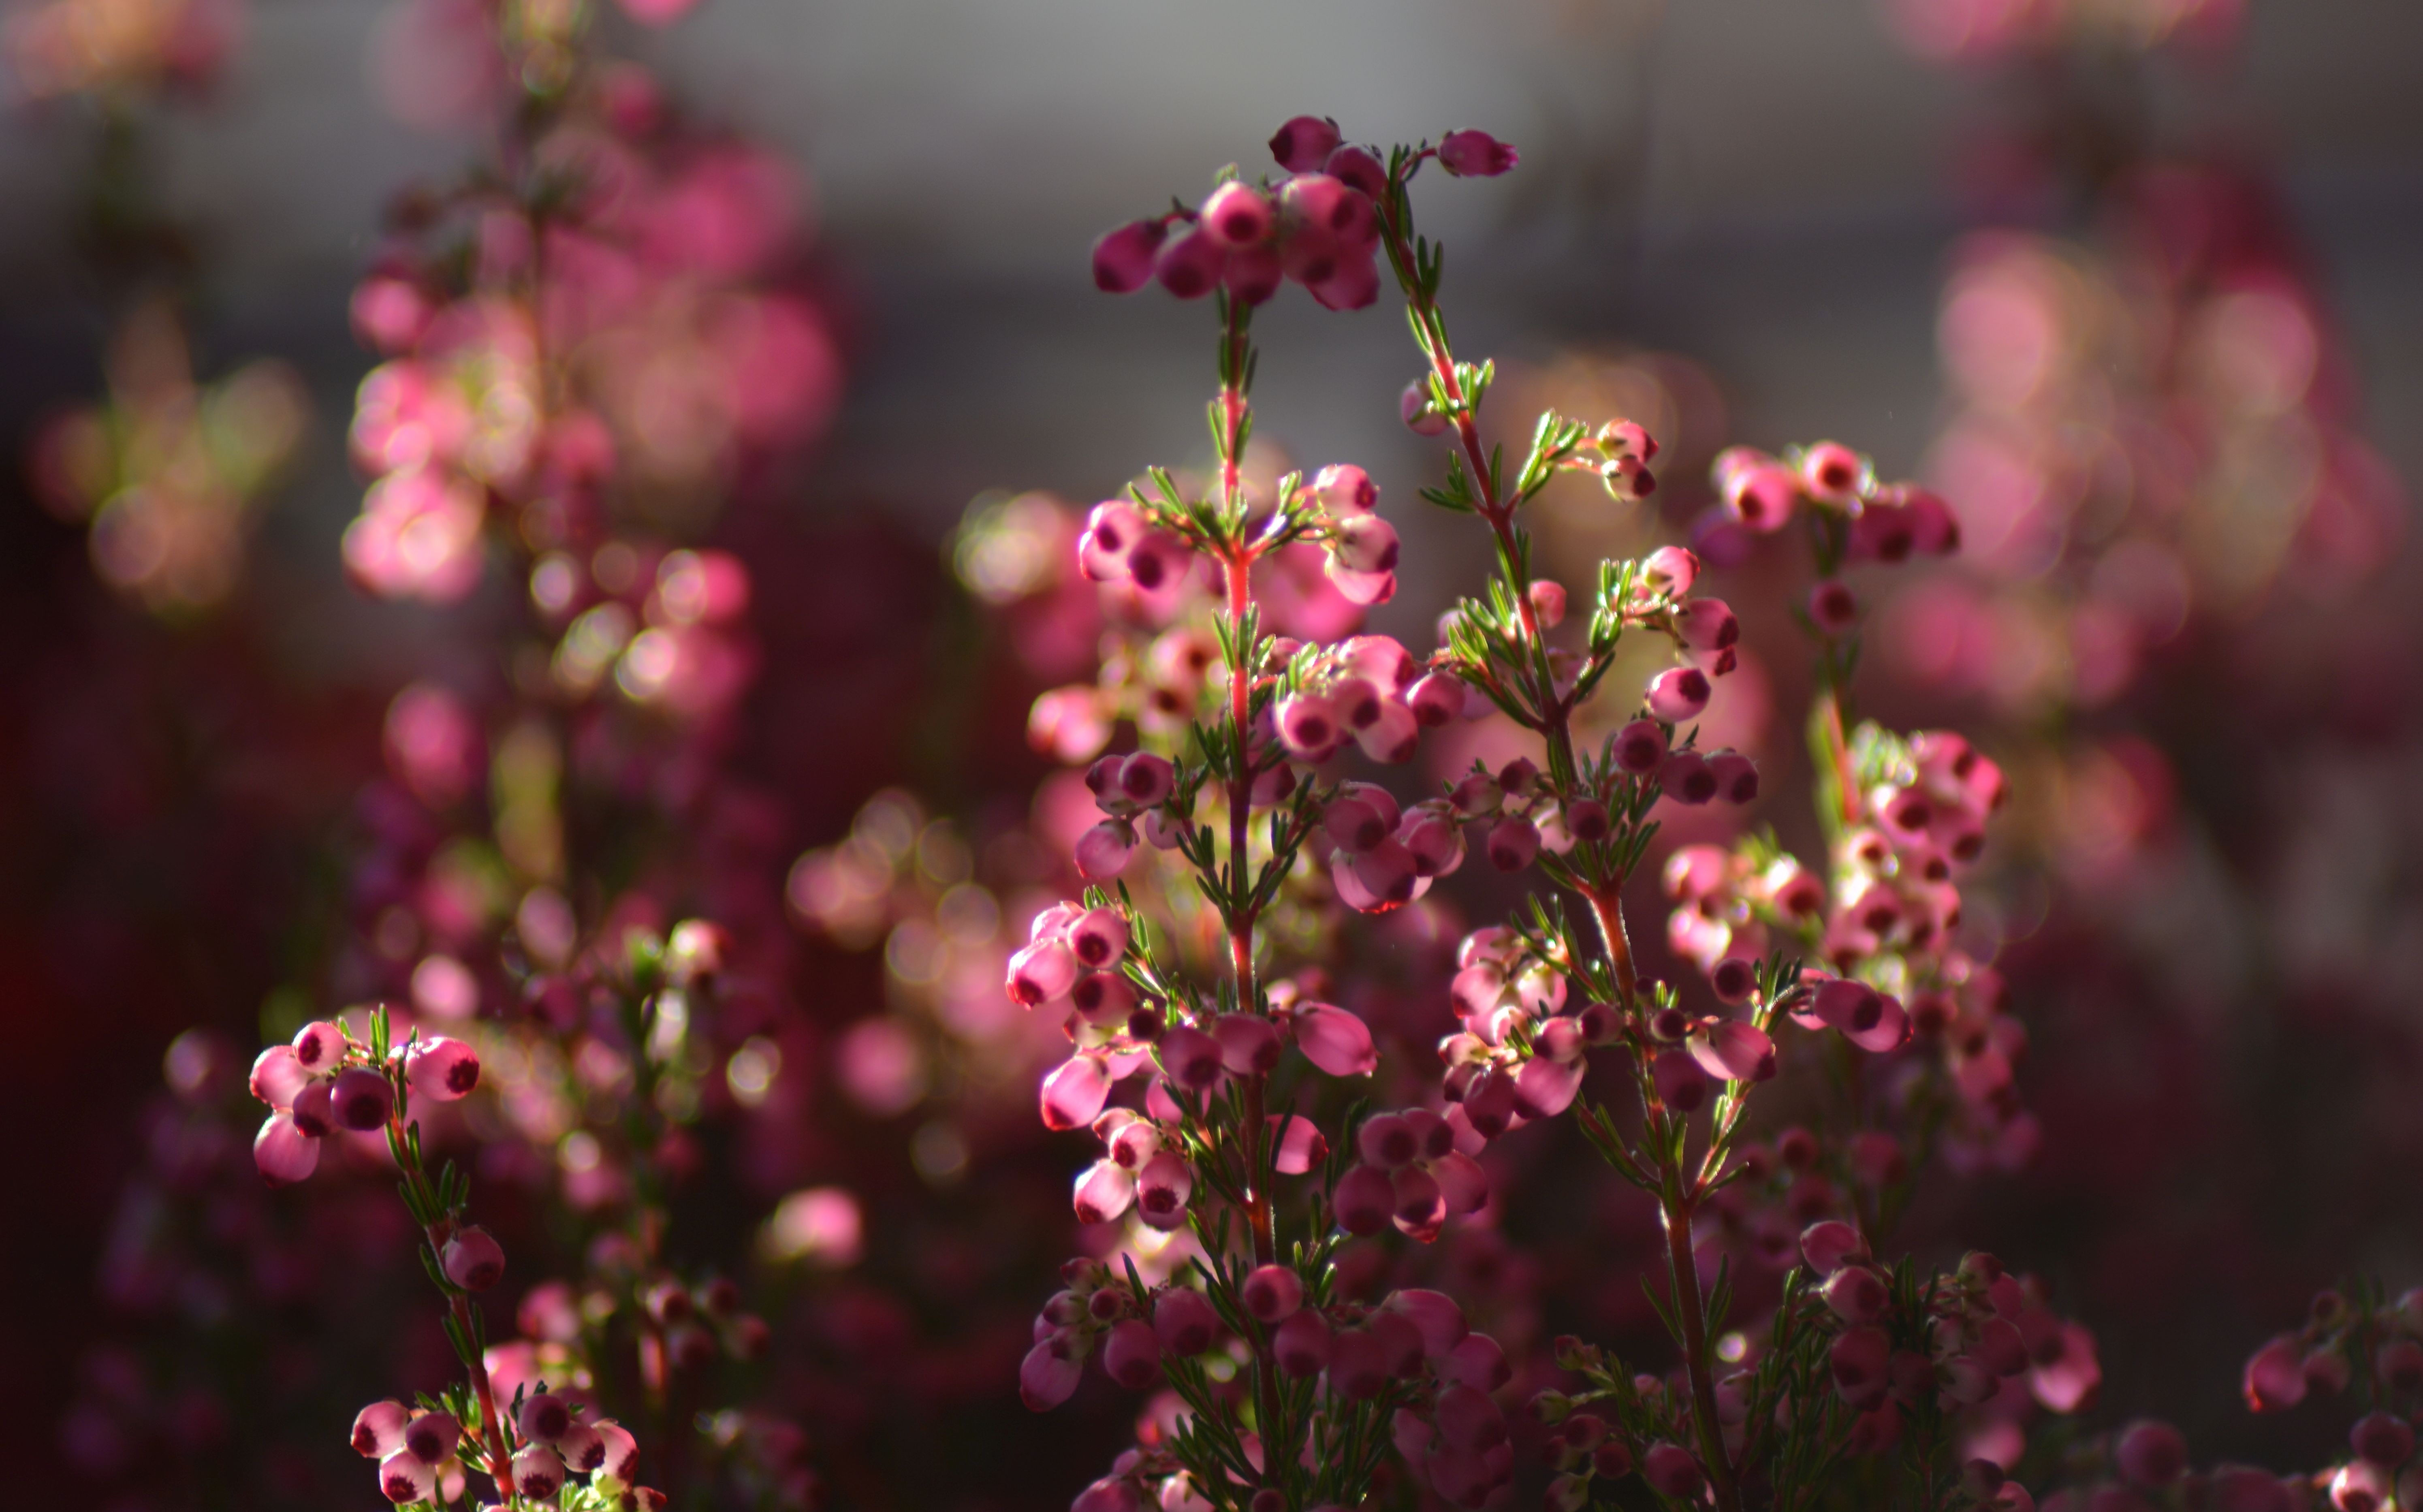
nature, branch, blossom, bokeh, plant, leaf, fall, flower, purple, petal, bloom, floral, spring, red, color, smooth, autumn, botany, pink, flora, wildflower, colour, shrub, soft, impression, macro photography, flowering plant